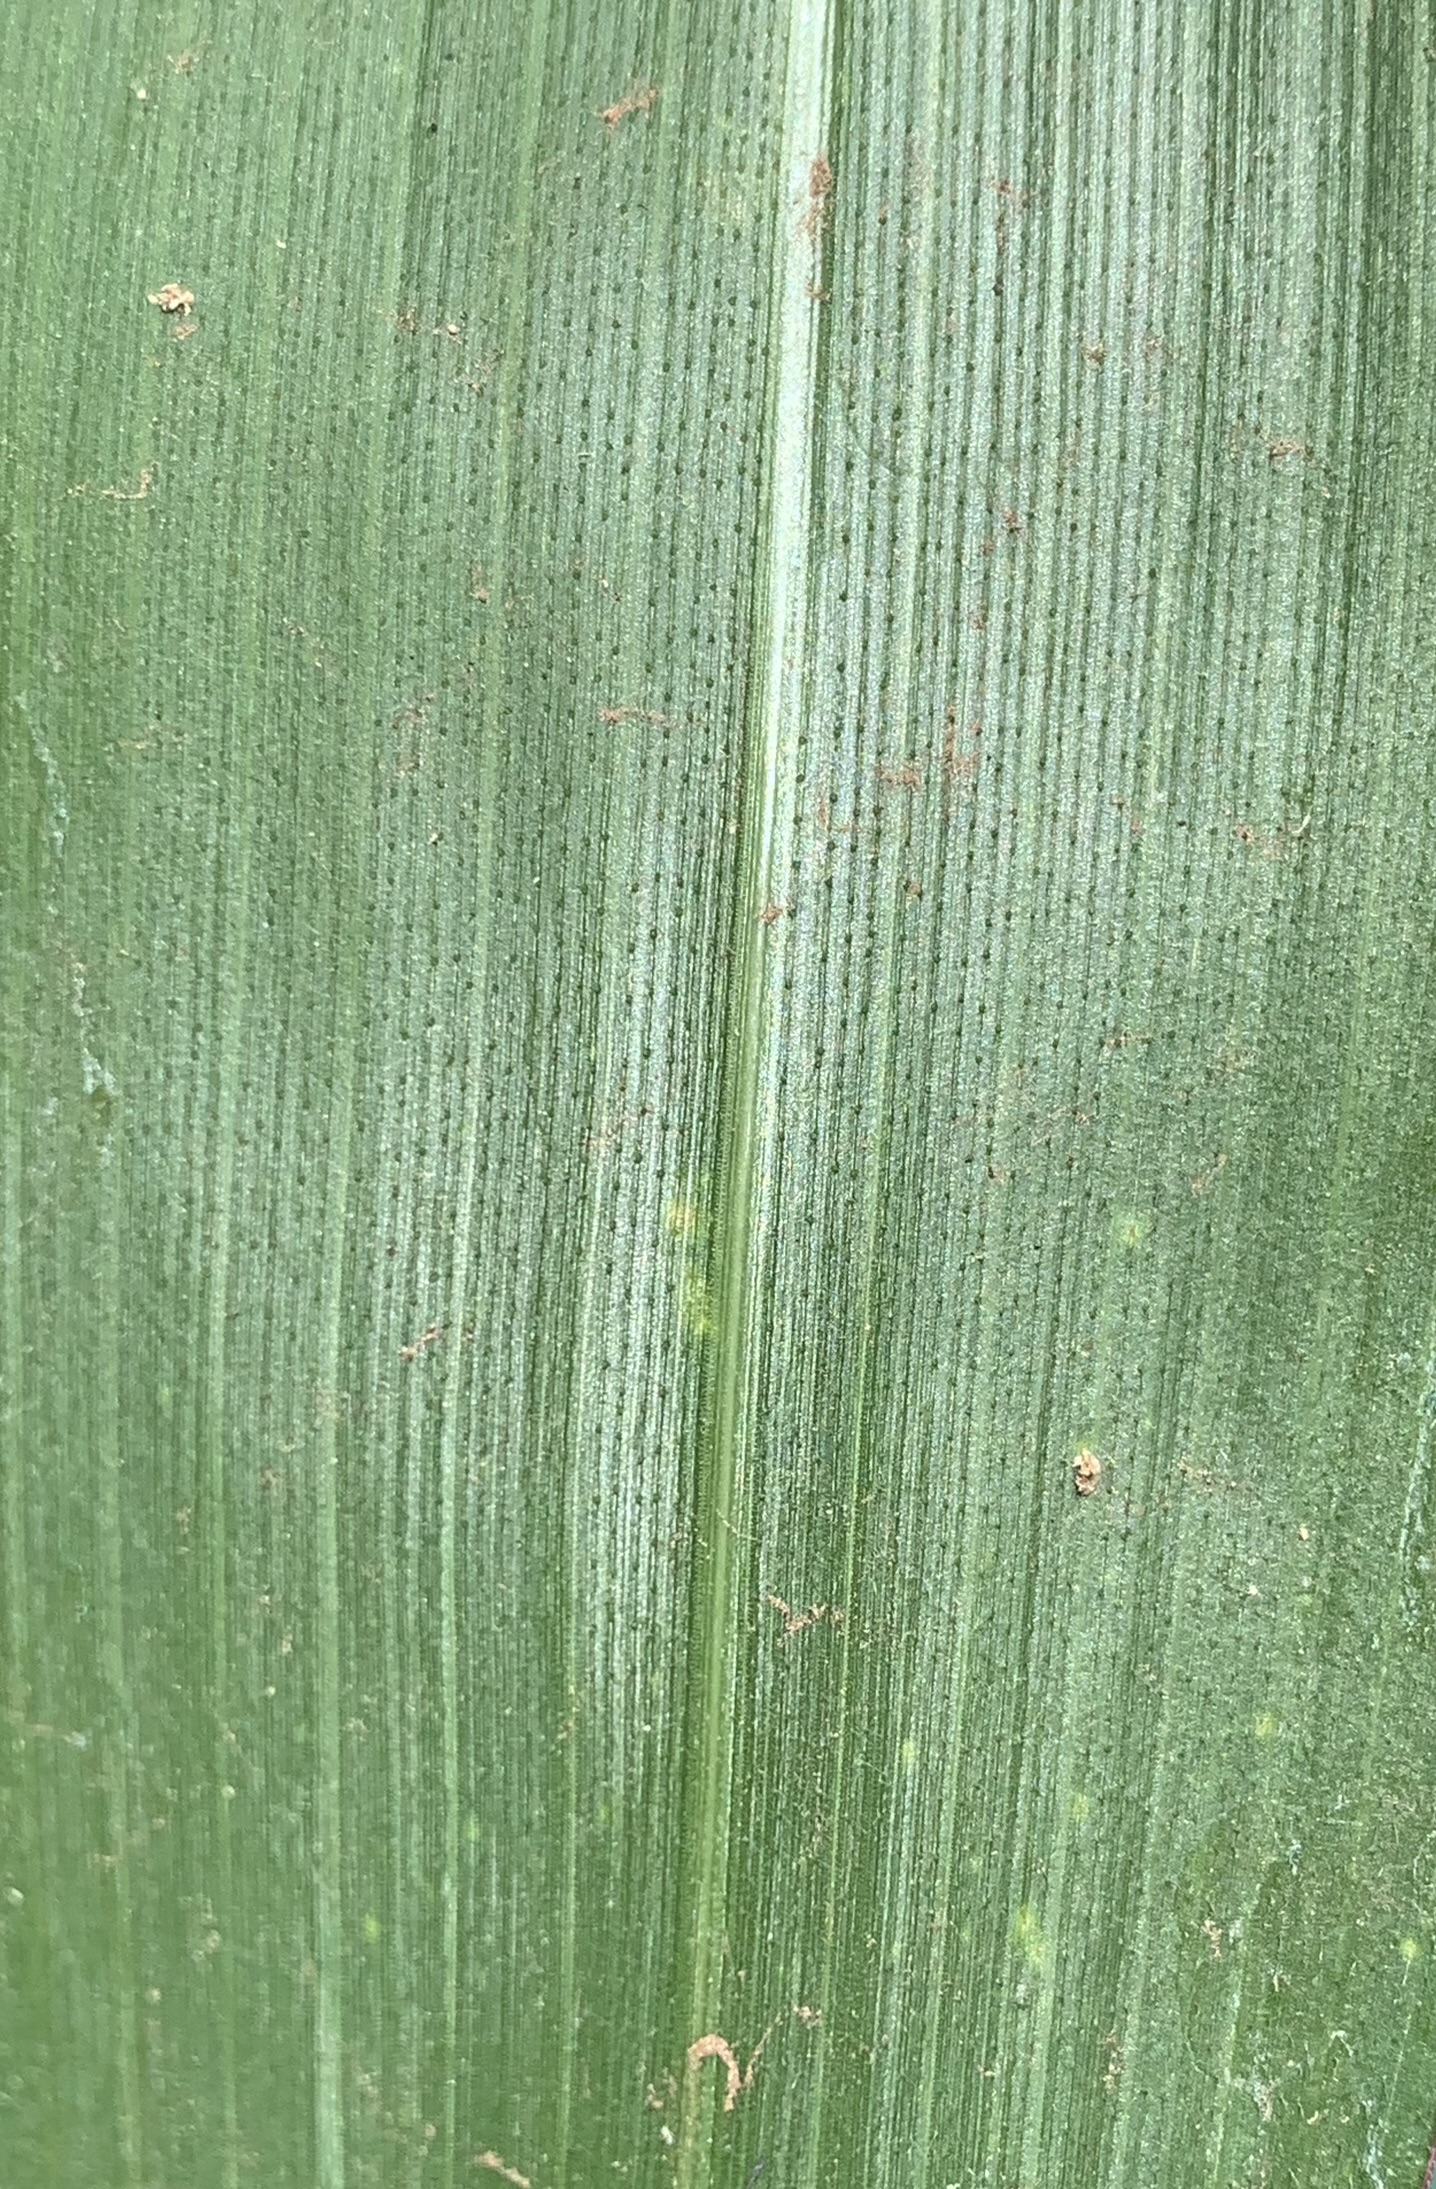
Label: Healthy